Honda PCX

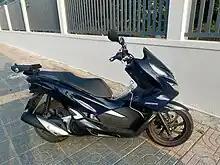
2019 Honda PCX 150 Hybrid

Also known as PCX 125 Digital, Honda unveiled two new versions of the PCX at the 2017 Tokyo Motor Show, a hybrid and an electric version. The new version of Honda PCX is expected to launch to the public in 2018. This new generation PCX featured a new tubular steel frame, ABS (Anti-Locking Braking System)